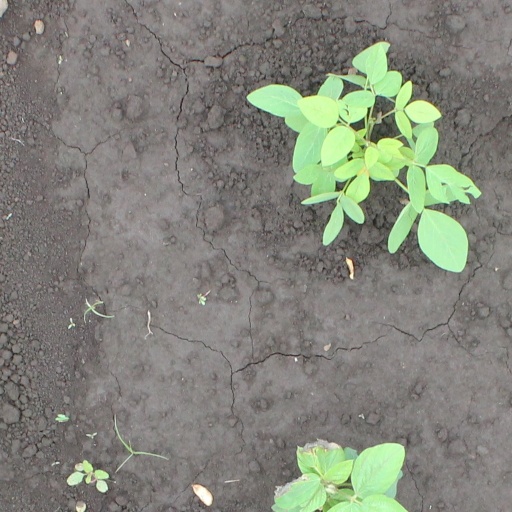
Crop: soybean